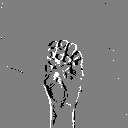
ASL letter: e